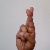
The image shows a hand gesture representing the letter 'R' in Indian Sign Language.